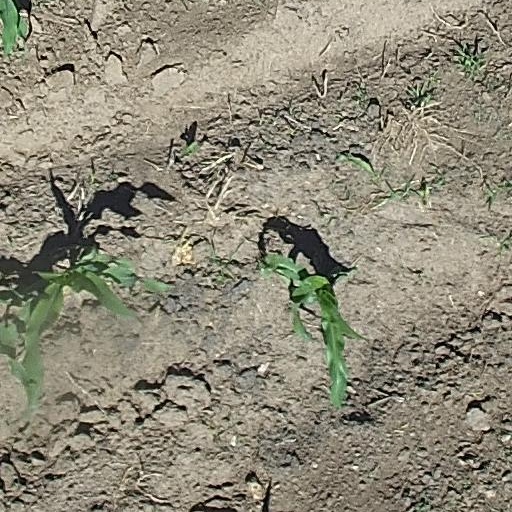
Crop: maize; corn